History of medicine

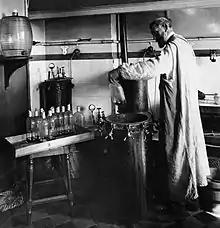
Louis Pasteur experimenting on bacteria,

In the Spanish Empire, the viceregal capital of Mexico City was a site of medical training for physicians and the creation of hospitals. Epidemic disease had decimated indigenous populations starting with the early sixteenth-century Spanish conquest of the Aztec empire, when a black auxiliary in the armed forces of conqueror Hernán Cortés, with an active case of smallpox, set off a virgin land epidemic among indigenous peoples, Spanish allies and enemies alike. Aztec emperor Cuitlahuac died of smallpox. Disease was a significant factor in the Spanish conquest elsewhere as well.